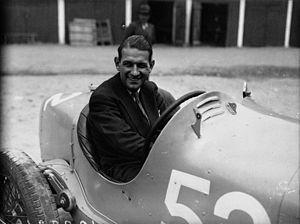
Le Grand Prix automobile de l'U.M.F. est un Grand Prix pour Formula Libre organisé à deux reprises, au milieu des années 1930 sur l'Autodrome de Linas-Montlhéry par l'Union Motocycliste de France.
Raymond Sommer, surnommé le Sanglier des Ardennes, né le 31 août 1906 à Mouzon et mort le 10 septembre 1950 à Cadours, est un coureur automobile français. Il a participé à plus de 166 compétitions automobiles, comptant 22 victoires et 49 podiums dans quatre catégories : règlement d'avant-guerre, Formule 1, Formule 2 et épreuves hors championnat. Il fut trois fois champion de France, en 1937, 1939 et 1946. Une tribune du circuit de Reims-Gueux porte son nom.